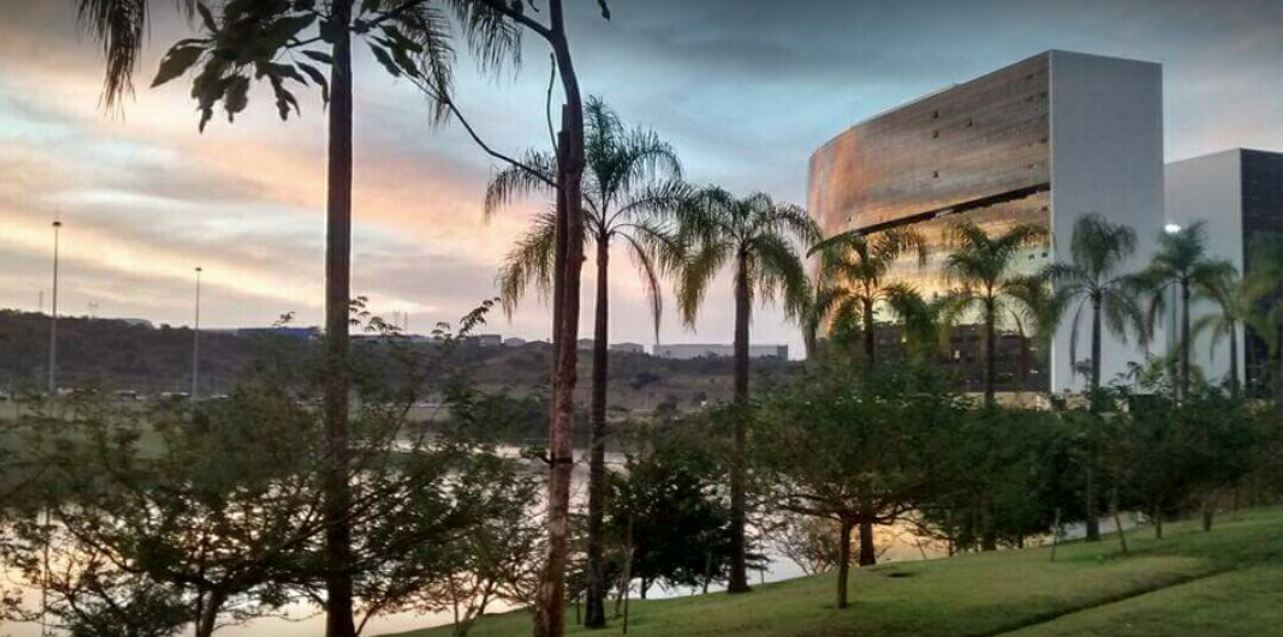
Fire: no
Smoke: no